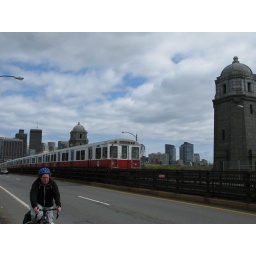
.. moving around Boston....you need train and bike